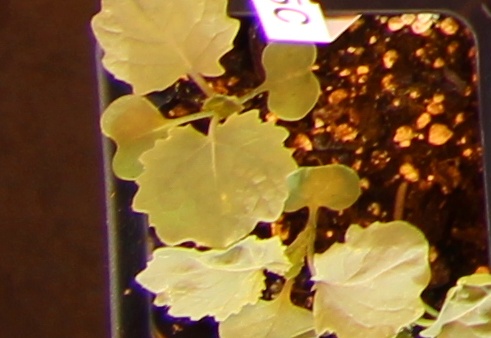
Label: Canola